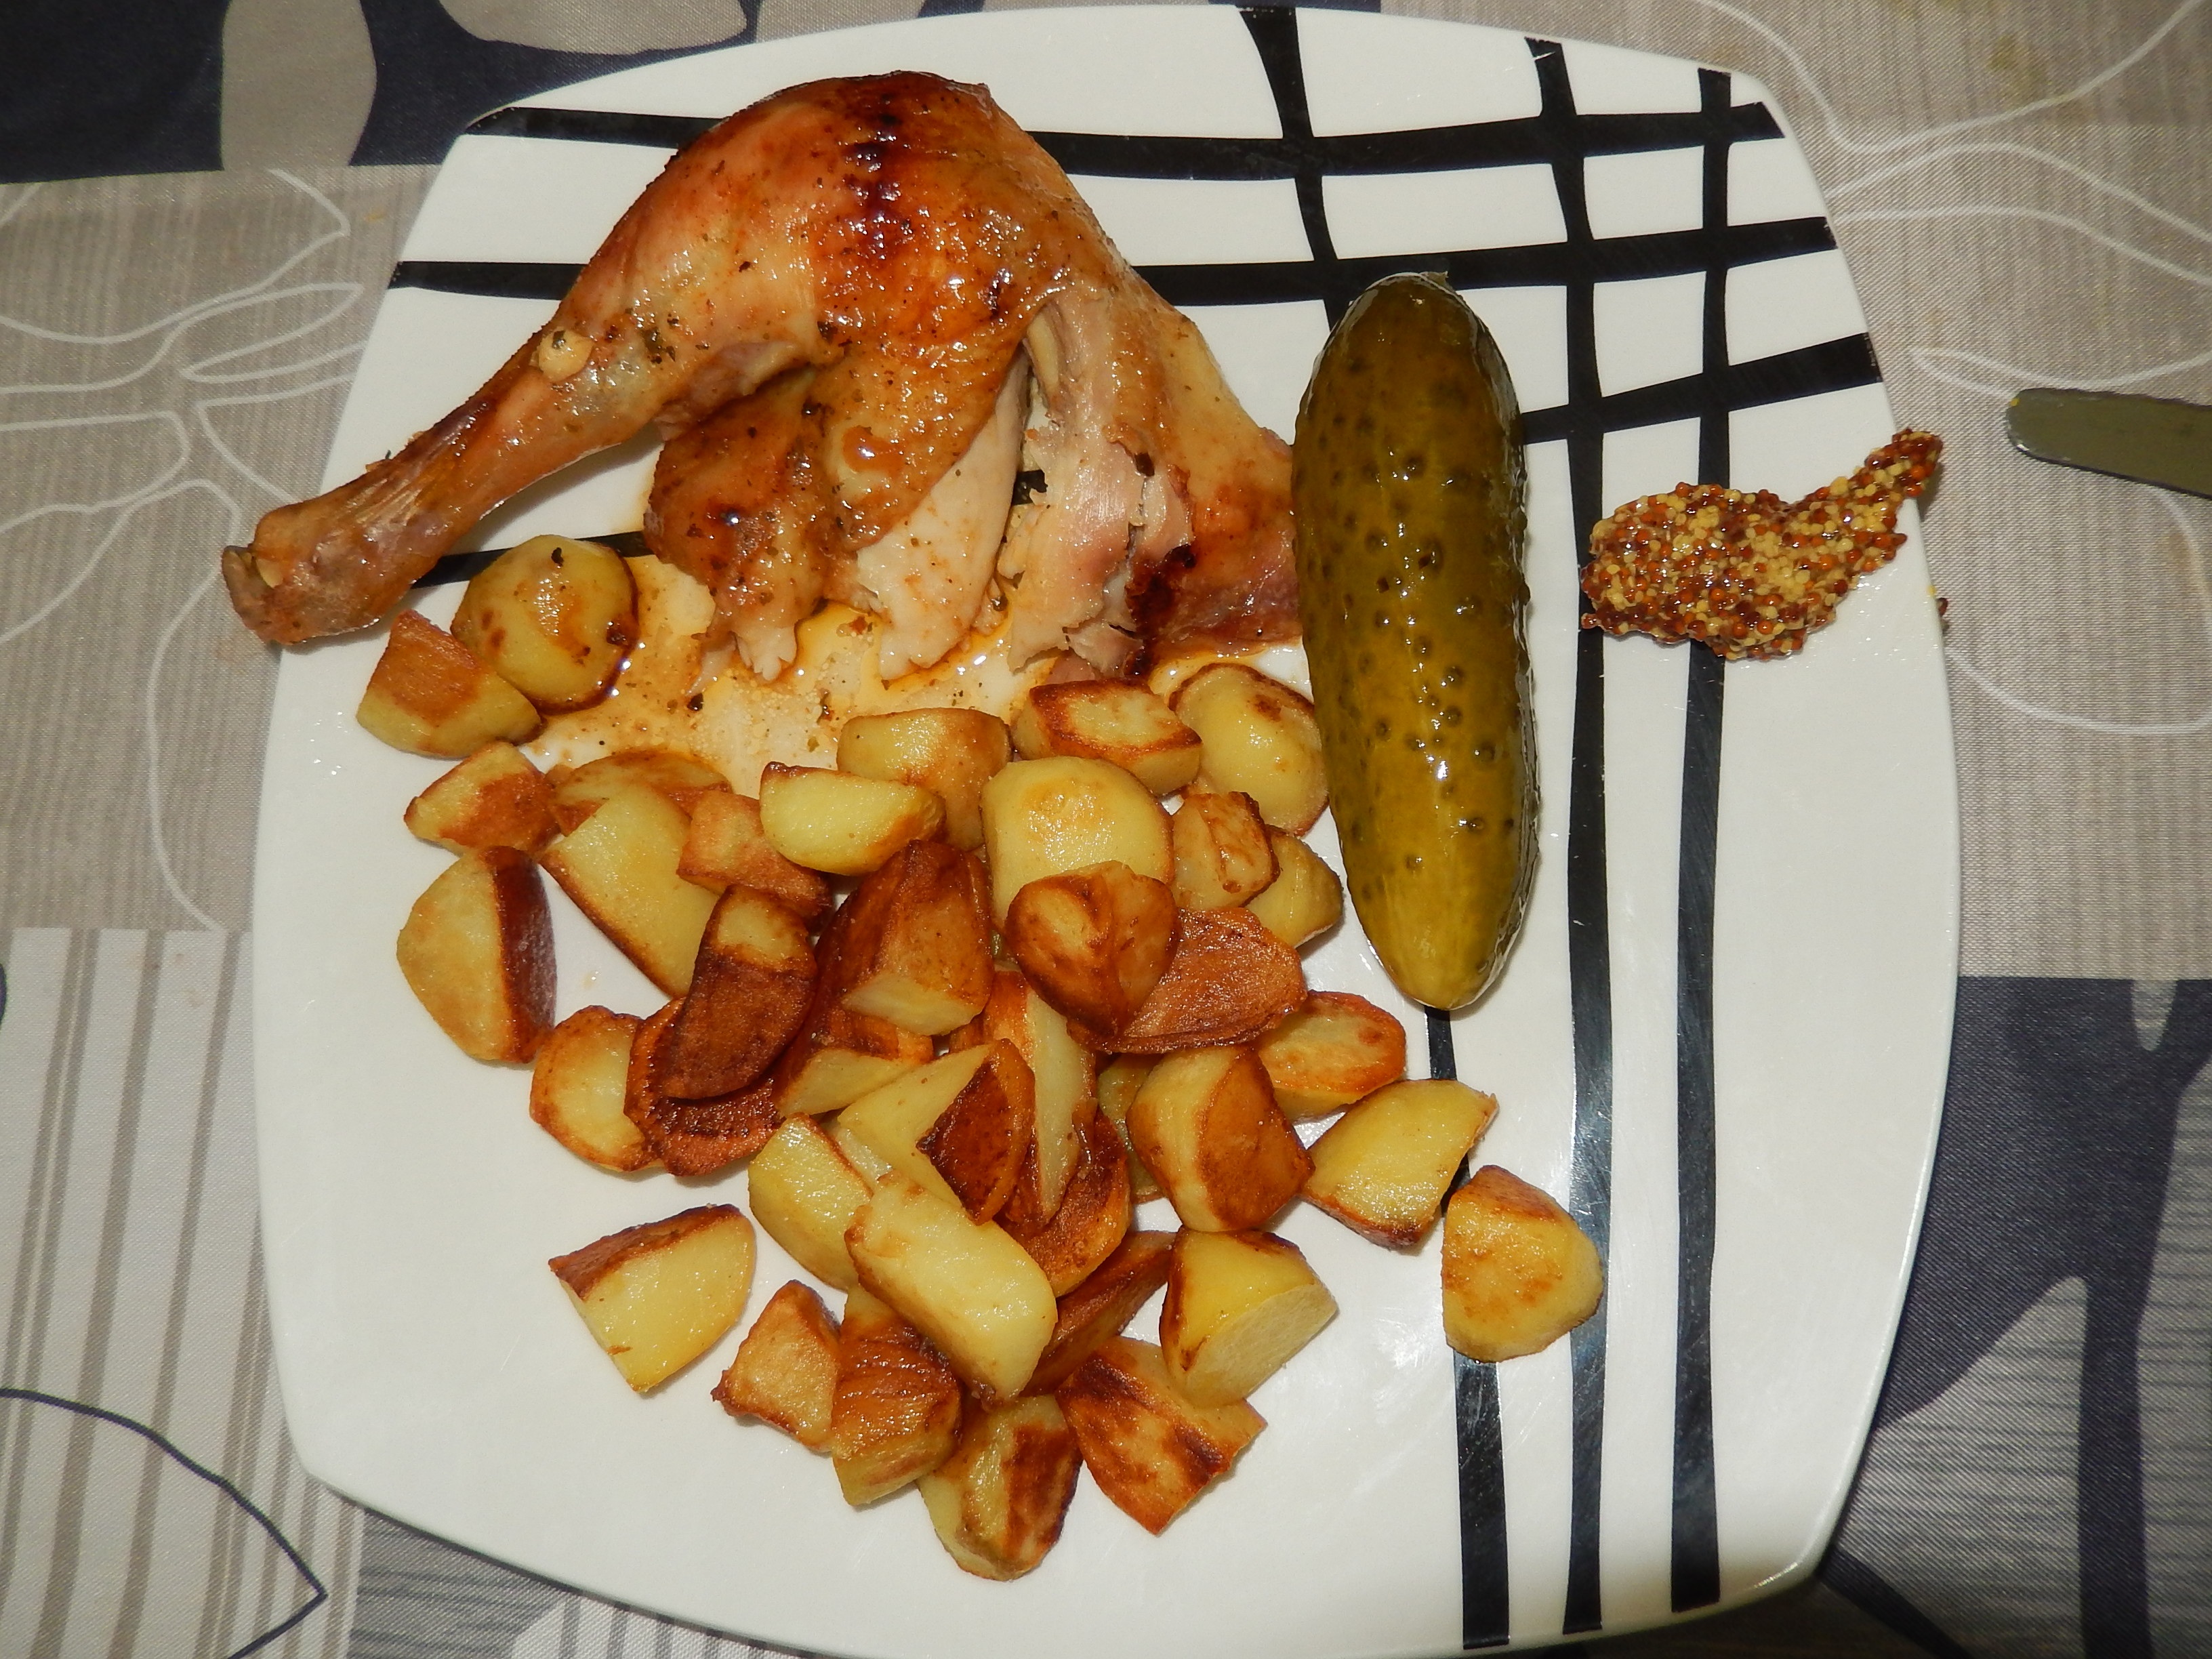
dish, meal, food, produce, vegetable, meat, cuisine, power, meals, flavor, flowering plant, junk food, land plant